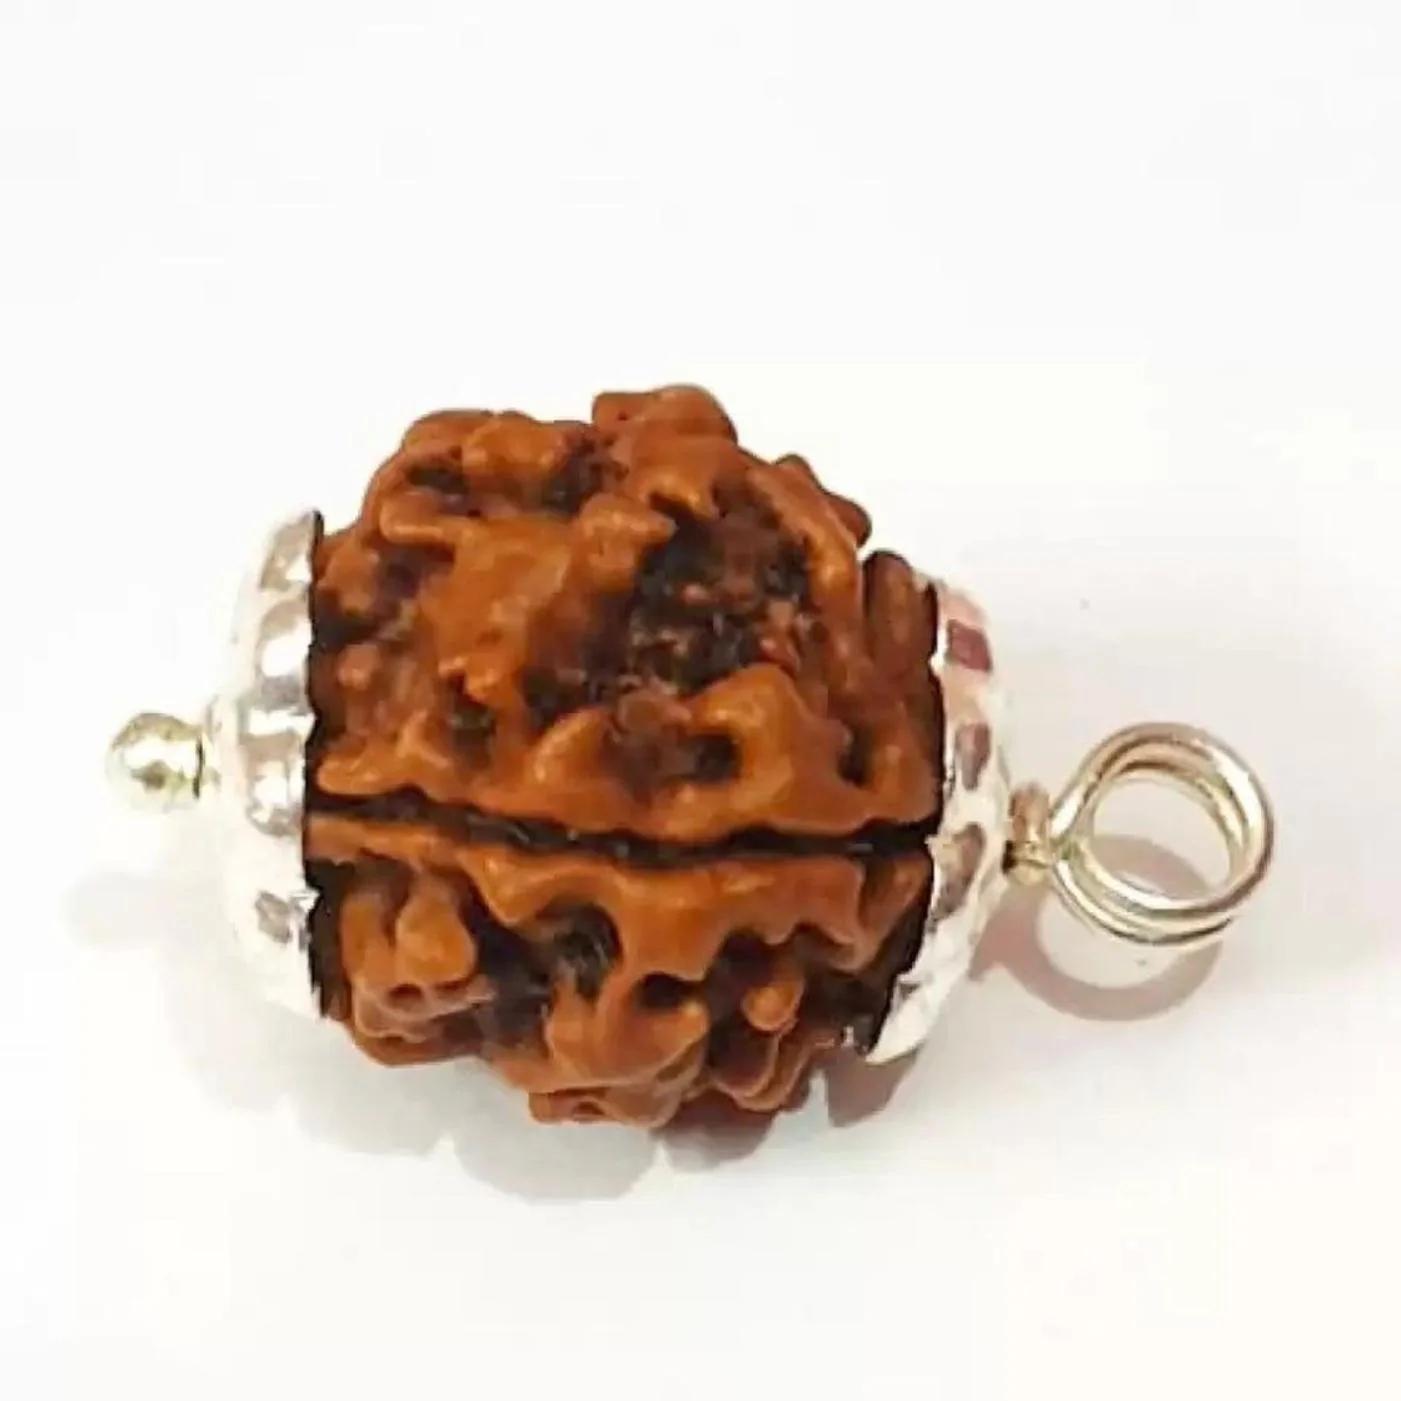
Chopra Gems Wood 4 Mukhi Rudraksha Brown
Type: Necklaces & Pendants
Brand: Chopra Gems & Jewellery
Price: Rs. 499
Chopra Gems
Features: 4 mukhi rudraksha,Collection ethnic,Occasion everyday
Included: 1 4 Mukhi Rudraksha